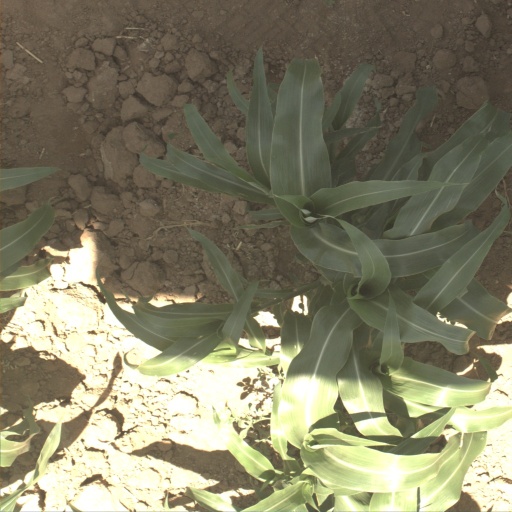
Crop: sorghum